Sriram Balaji

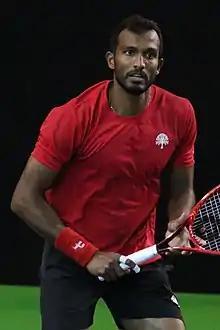
Balaji at the 2021 Internationaux de Tennis de Vendée

Sriram Balaji (born 18 March 1990) is an Indian professional tennis player who specializes in doubles. He has a career high ATP doubles ranking of world No. 60, achieved on 31 March 2025 and a singles ranking of No. 287, achieved on 19 June 2017.